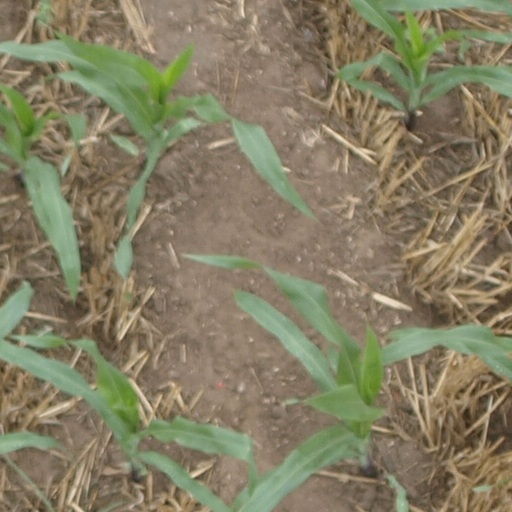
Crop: maize; corn